Hudson's Bay (film)

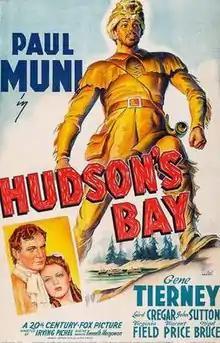

Hudson's Bay is a 1941 American historical western adventure film directed by Irving Pichel and starring Paul Muni, Gene Tierney, Laird Cregar and John Sutton. Produced and distributed by 20th Century-Fox, the film is about a pair of French-Canadian explorers whose findings lead to the formation of the Hudson's Bay Company. In Canada, the film was heavily promoted by the Hudson's Bay Company through its retail stores.